Félix Houphouët-Boigny

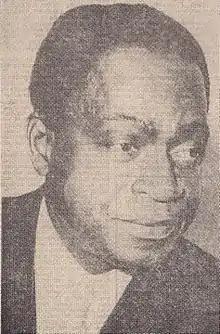
Houphouët-Boigny in 1958

On 28 September 1958 Charles de Gaulle proposed a constitutional referendum to the Franco-African community: the territories were given the choice of either supporting the constitution or proclaiming their independence and being cut off from France. For Houphouët-Boigny, the choice was simple: "Whatever happens, Côte d'Ivoire will enter directly to the Franco-African community. The other territories are free to group between themselves before joining." Only Guinea chose independence; its leader, Ahmed Sékou Touré, opposed Houphouët-Boigny, stating that his preference was "freedom in poverty over wealth in slavery". The referendum produced the French Community, an institution meant to be an association of free republics which had jurisdiction over foreign policy, defense, currency, common ethnic and financial policy, and strategic raw materials.